Laser Airborne Depth Sounder Flight RAN

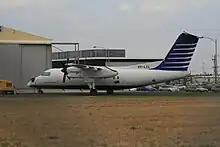
LADS-equipped de Havilland Canada Dash 8 at Essendon Airport in Melbourne, Australia (2007)

The Laser Airborne Depth Sounder (LADS) is an airborne lidar bathymetry system used for hydrographic surveying by the Australian Hydrographic Service (AHS). The system uses the difference between the sea surface and the sea floor as calculated from the aircraft's altitude to generate hydrographic data.